Isla Vista, California

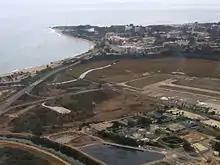
Aerial view of the remaining part of Mescalitan Island (left) and the Goleta Sanitary Sewage Treatment Plant, with UCSB in the distance

On February 23, 1942, a Japanese submarine attacked the Ellwood oil field to the west of Isla Vista. The United States Marine Corps took over the land immediately to the east of Isla Vista (now the UCSB campus) and the land that now forms the Santa Barbara Airport. The Marine Corps developed Marine Corps Air Station Santa Barbara as an important flight training facility for squadrons fighting the Japanese in the Western Pacific, most notably the famed Blacksheep of VMF-214 trained here until their ill-fated deployment aboard the USS "Franklin" (CV-13). In the process of this crucial war-time development of the air base, Mescalitan Island, home of a tribal king and site of extensive sacred Chumash cemeteries, was bulldozed to fill most remaining portions of the Goleta Slough, once an extensive estuary that sustained a few thousand Chumash. The slough was at one time deep enough that Spanish explorers were able to sail near to the foothills, past the location of present-day Hollister Avenue. By this time, however, most of the slough had been silted in by the enormous deluge of 1861–62, as well as by dirt loosened from agricultural operations in the area. The Marine Corps filled in the remaining deep channels, particularly one that is now under the primary runway used for civil aviation today. The Marine Corps then built a sewage processing facility which is the site of the Goleta Sanitary District facility.